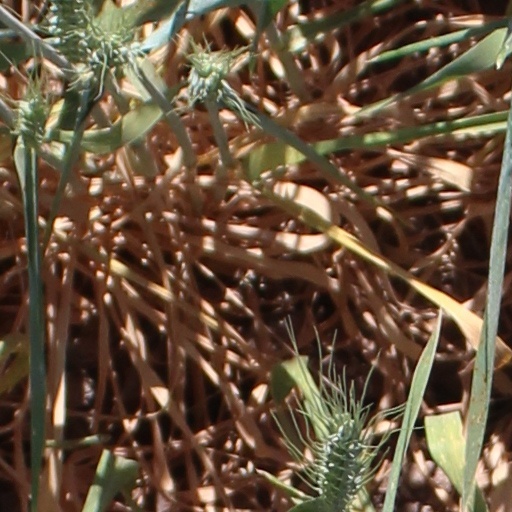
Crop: wheat